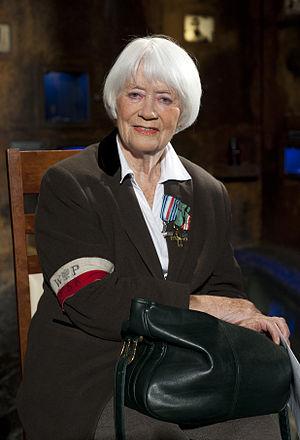
Alina Janowska est une actrice, danseuse et chanteuse polonaise née le 16 avril 1923 à Varsovie et morte le 13 novembre 2017 dans la même ville.